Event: Nepal Earthquake
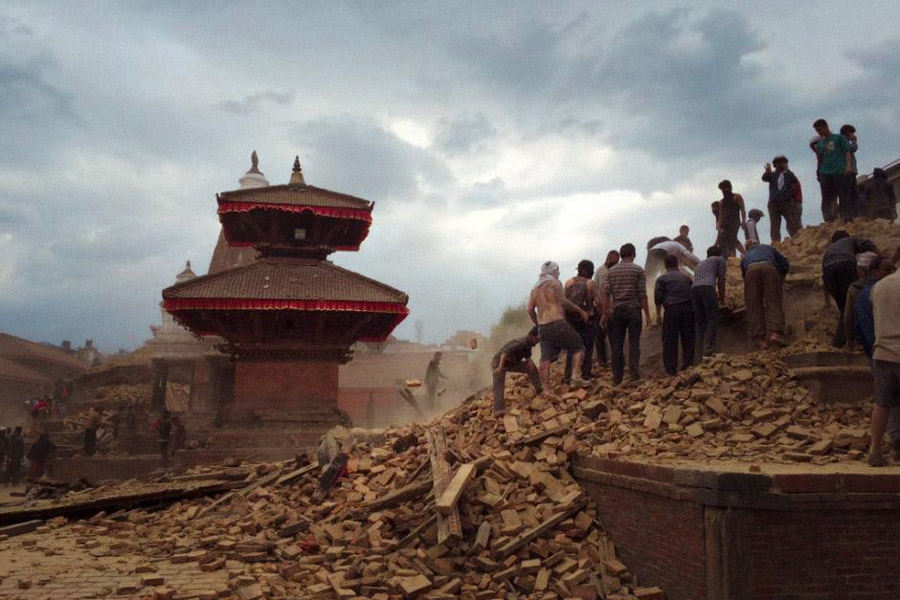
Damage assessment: damage